Leeds Central Library

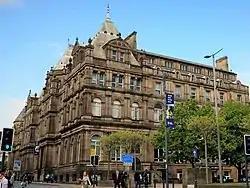
Leeds Central Library from The Headrow

Leeds Central Library is a public library in Leeds. Situated in the city centre, on Calverley Street, it houses the city library service's single largest general lending and reference collection and hosts the Leeds Art Gallery.